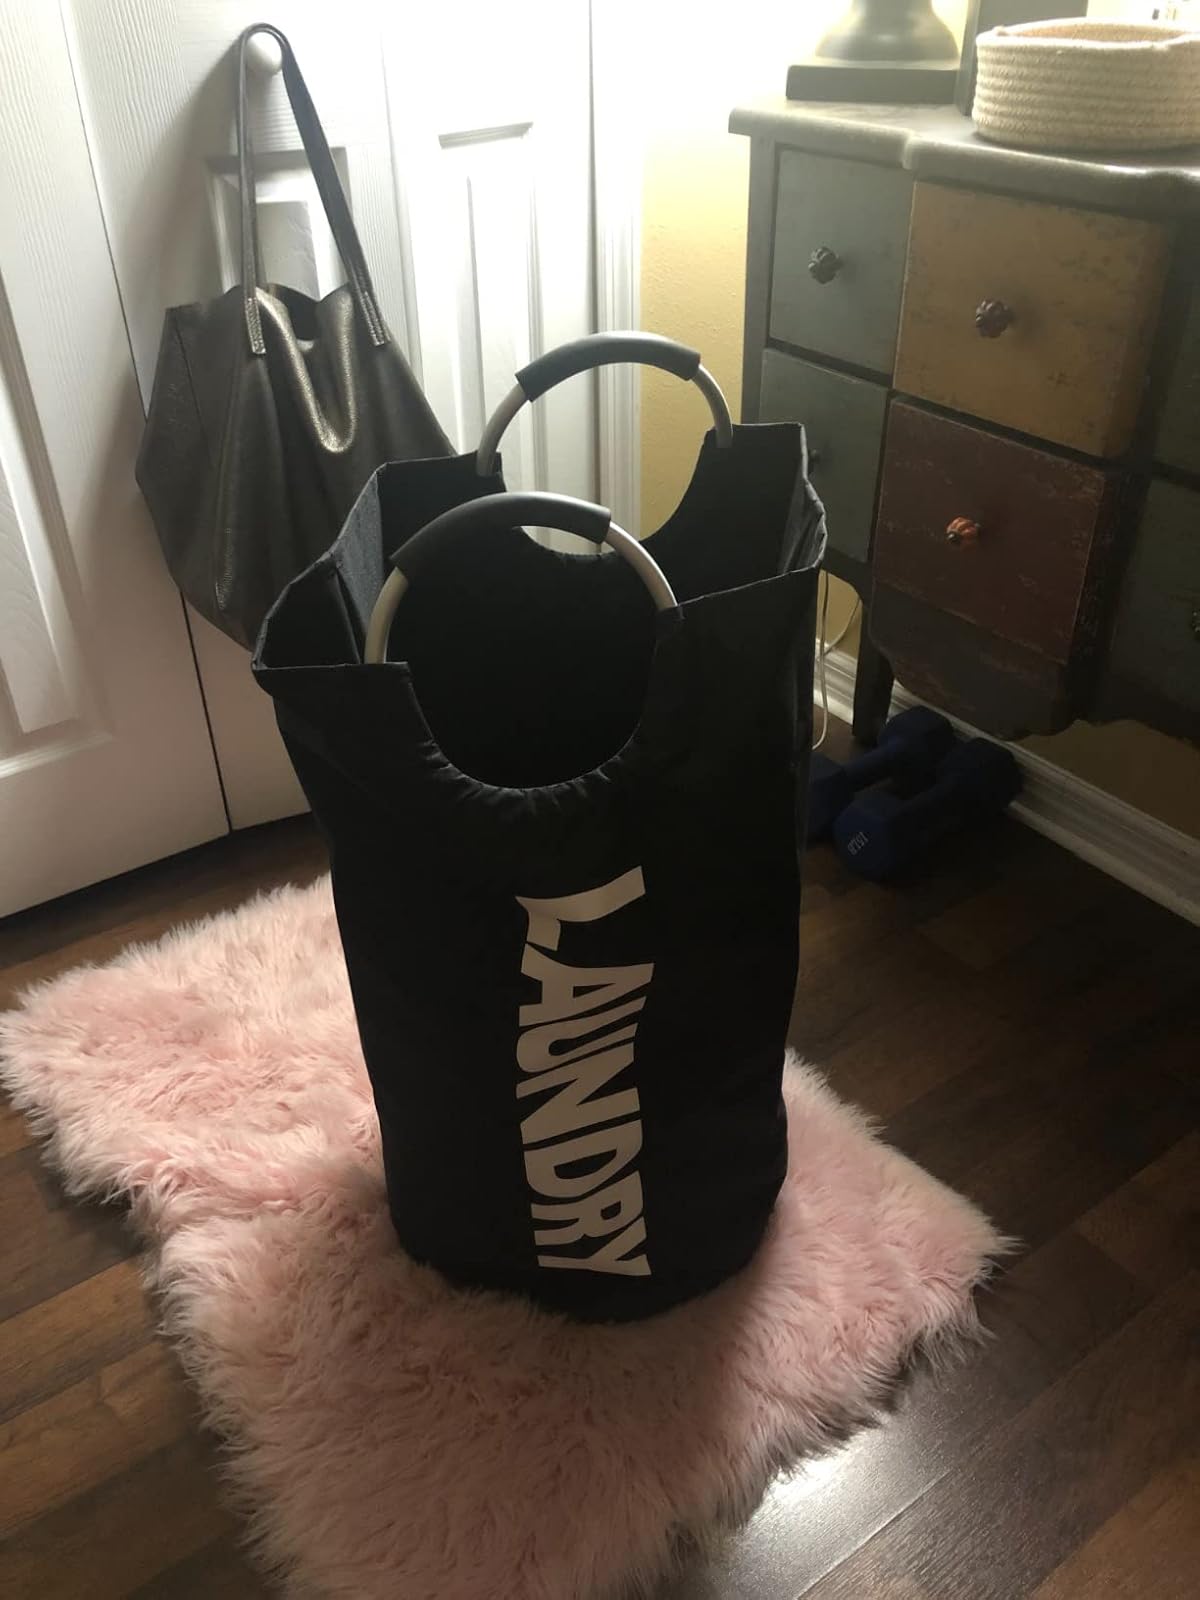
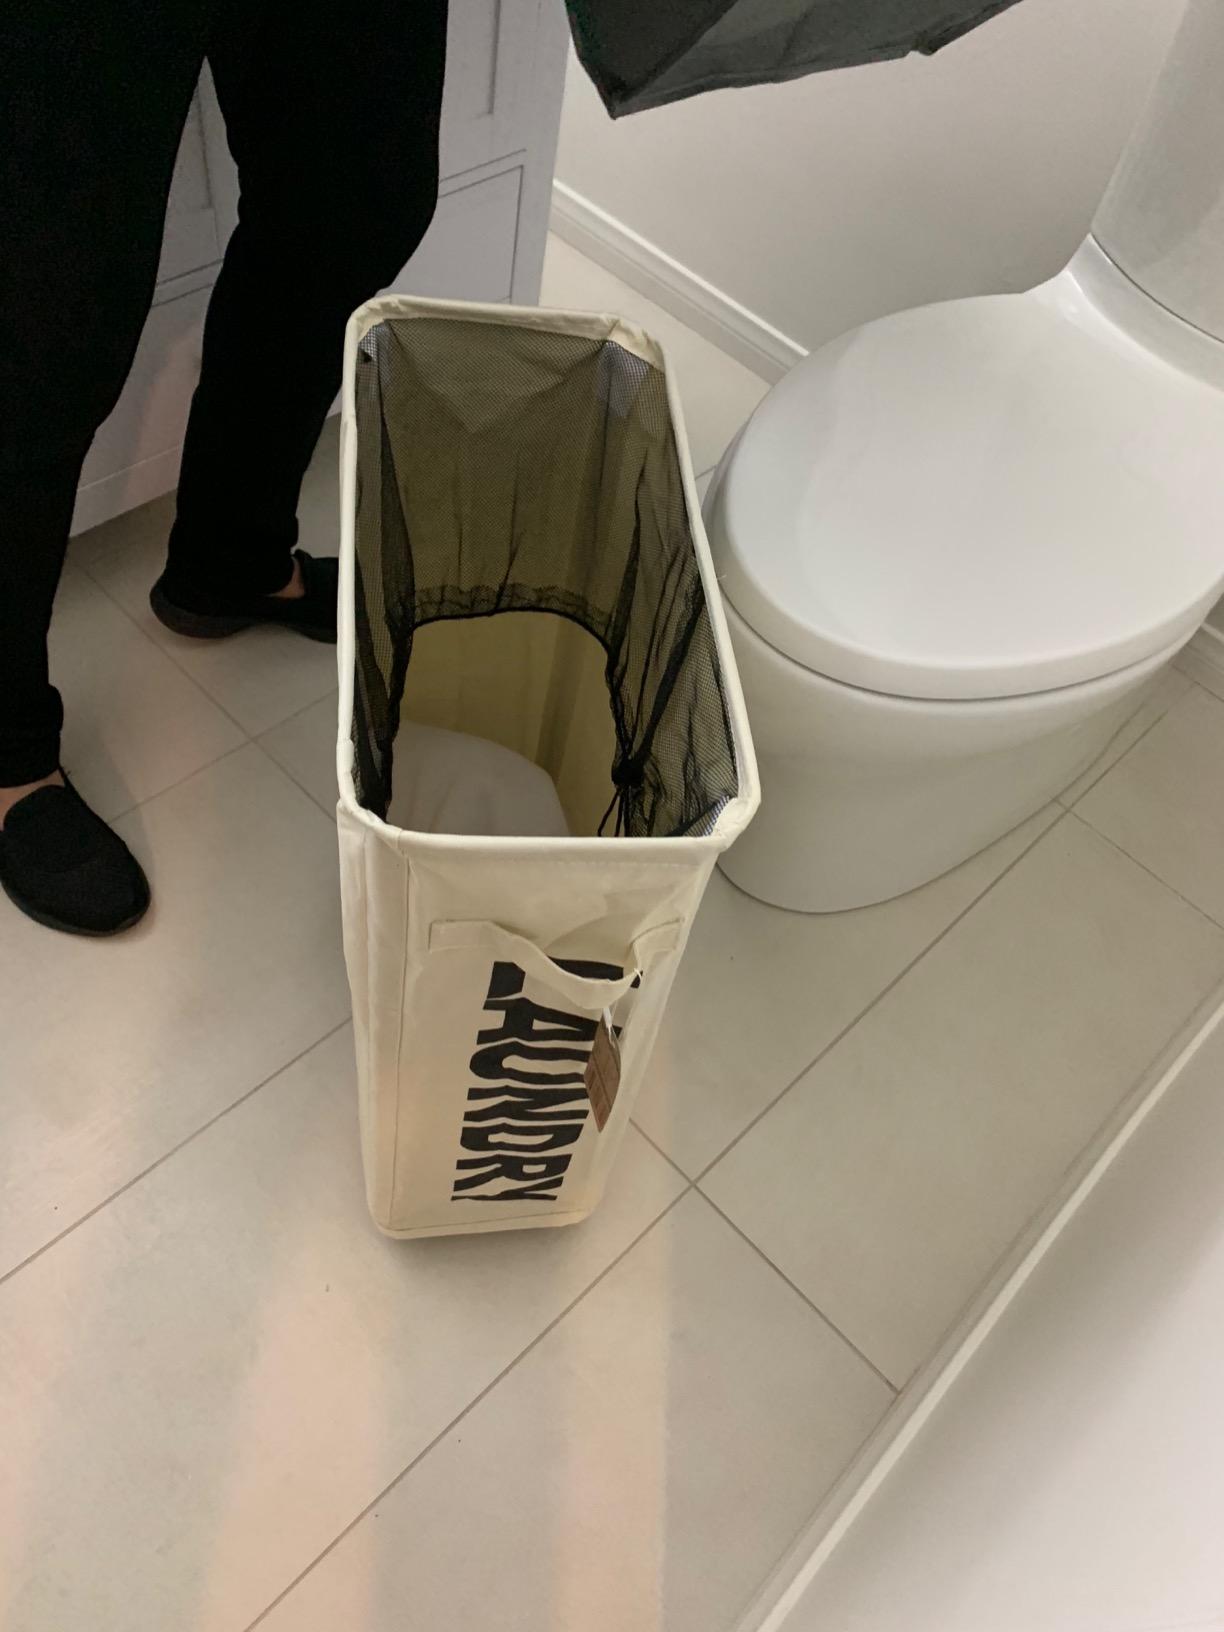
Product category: items_hamper
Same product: no